Laura Slade Wiggins

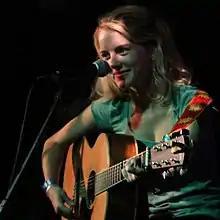
Wiggins in 2010

Laura Slade Weishaar (née Wiggins) is an American actress, singer, musician, and realtor. She is most known for her roles in "Shameless", "The Tomorrow People", "Starving in Suburbia" and "Rings".